The Darkside Detective

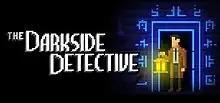

The Darkside Detective is a 2017 point-and-click adventure developed by Spooky Doorway, and published by Akupara Games. It was released for Microsoft Windows, macOS, and Linux on July 27, 2017, for Nintendo Switch on February 7, 2018 and for PlayStation 4, PlayStation 5, Xbox One, Xbox Series X/S, and Stadia in April 2021. A version for the Atari VCS released in August 2021. A limited run of 5,000 physical copies for the Nintendo Switch was released on 26 September 2019. A sequel, "The Darkside Detective: A Fumble in the Dark", was released in April 2021.